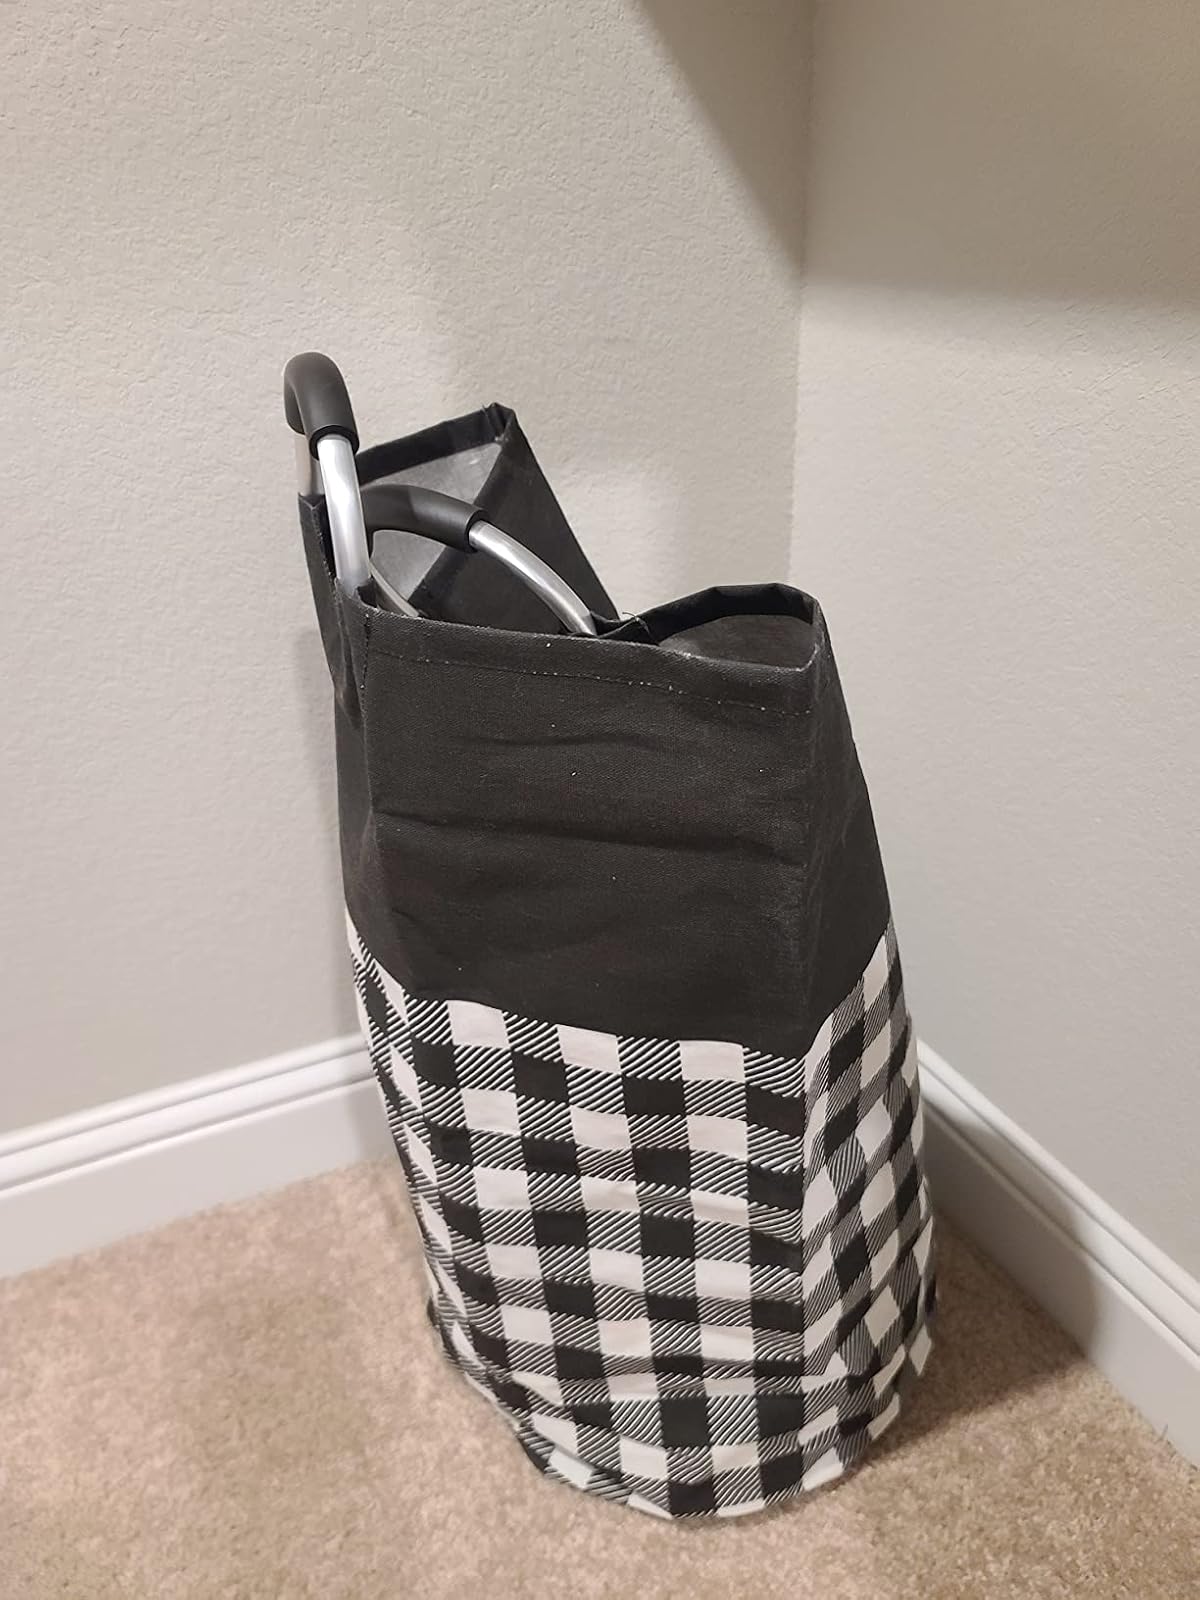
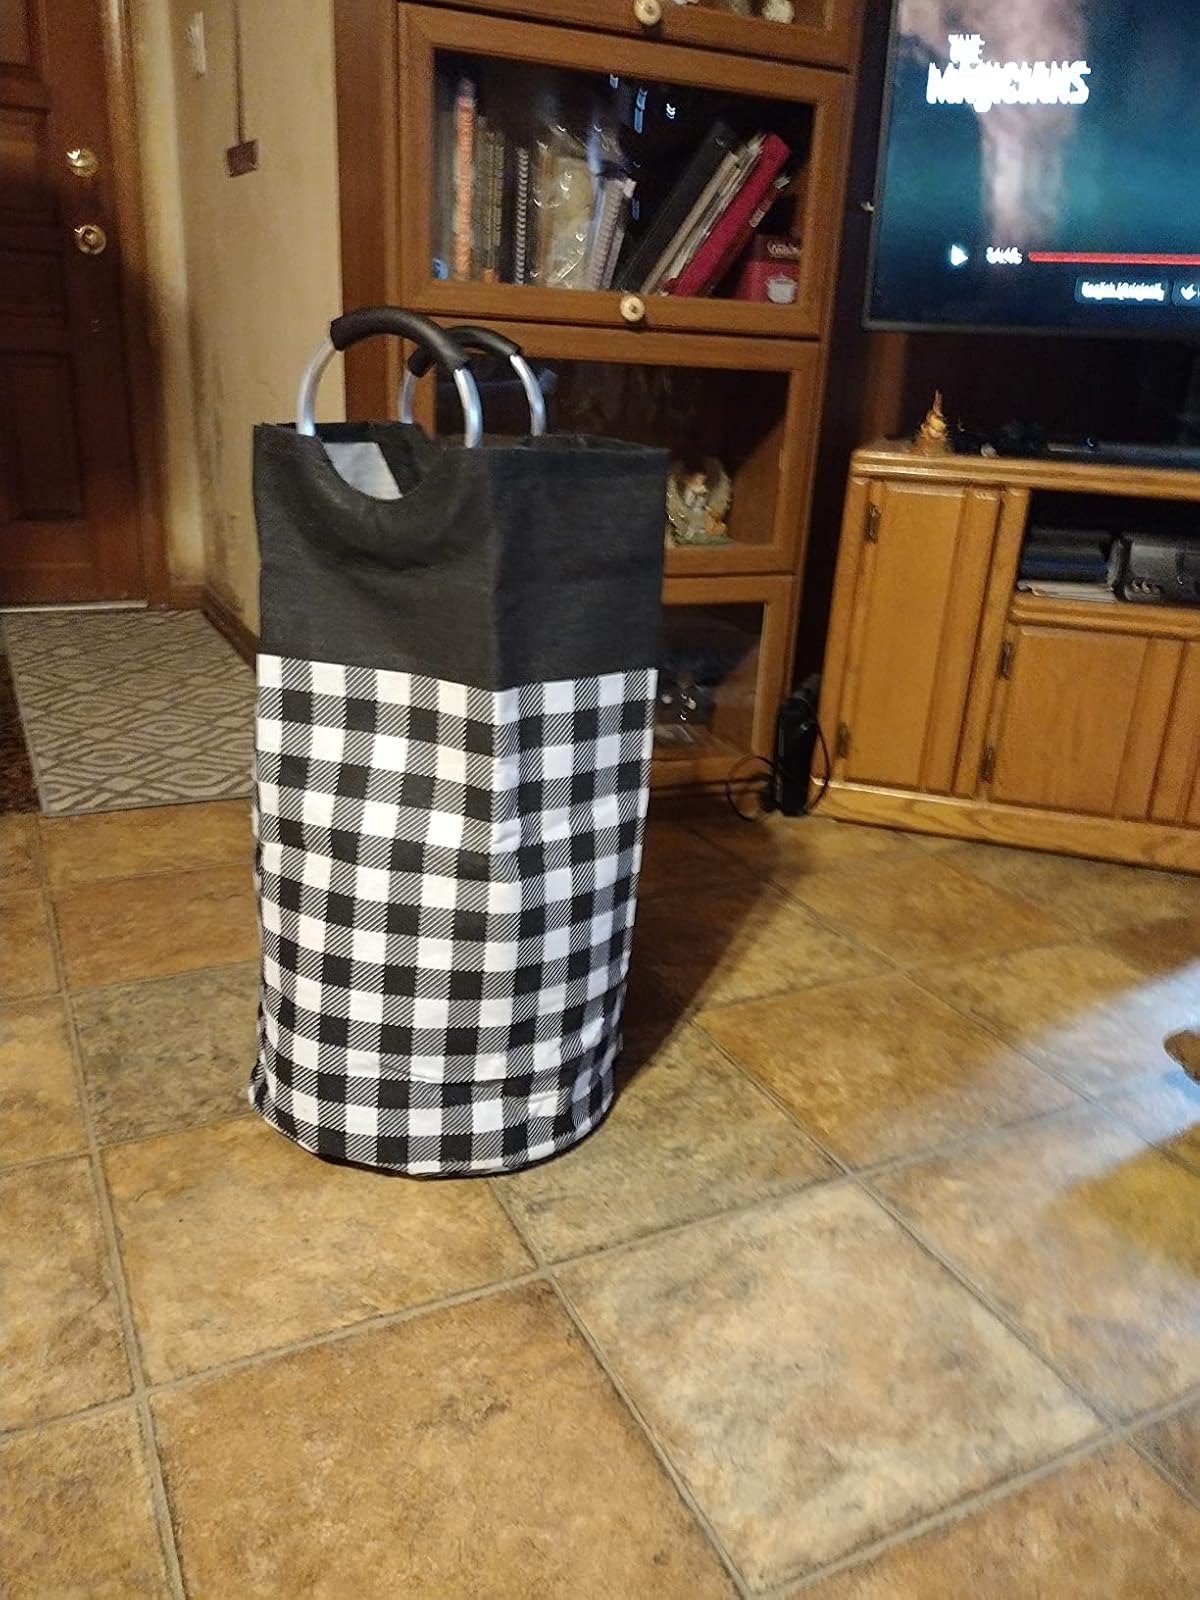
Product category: items_hamper
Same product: yes